2014 Toulon Tournament

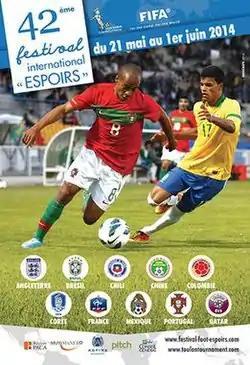

The 2014 Toulon Tournament was the 42nd edition of the Toulon Tournament. The competition took place between 21 May and 1 June 2014 mostly in the Provence-Alpes-Côte d'Azur region of South Eastern France. Brazil successfully defended their title, beating France 5–2 in the final.